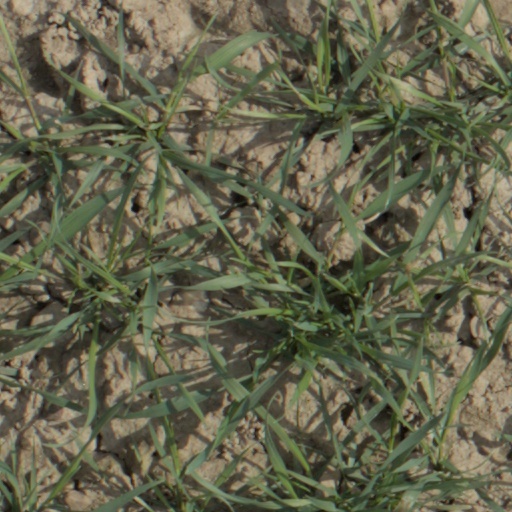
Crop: wheat